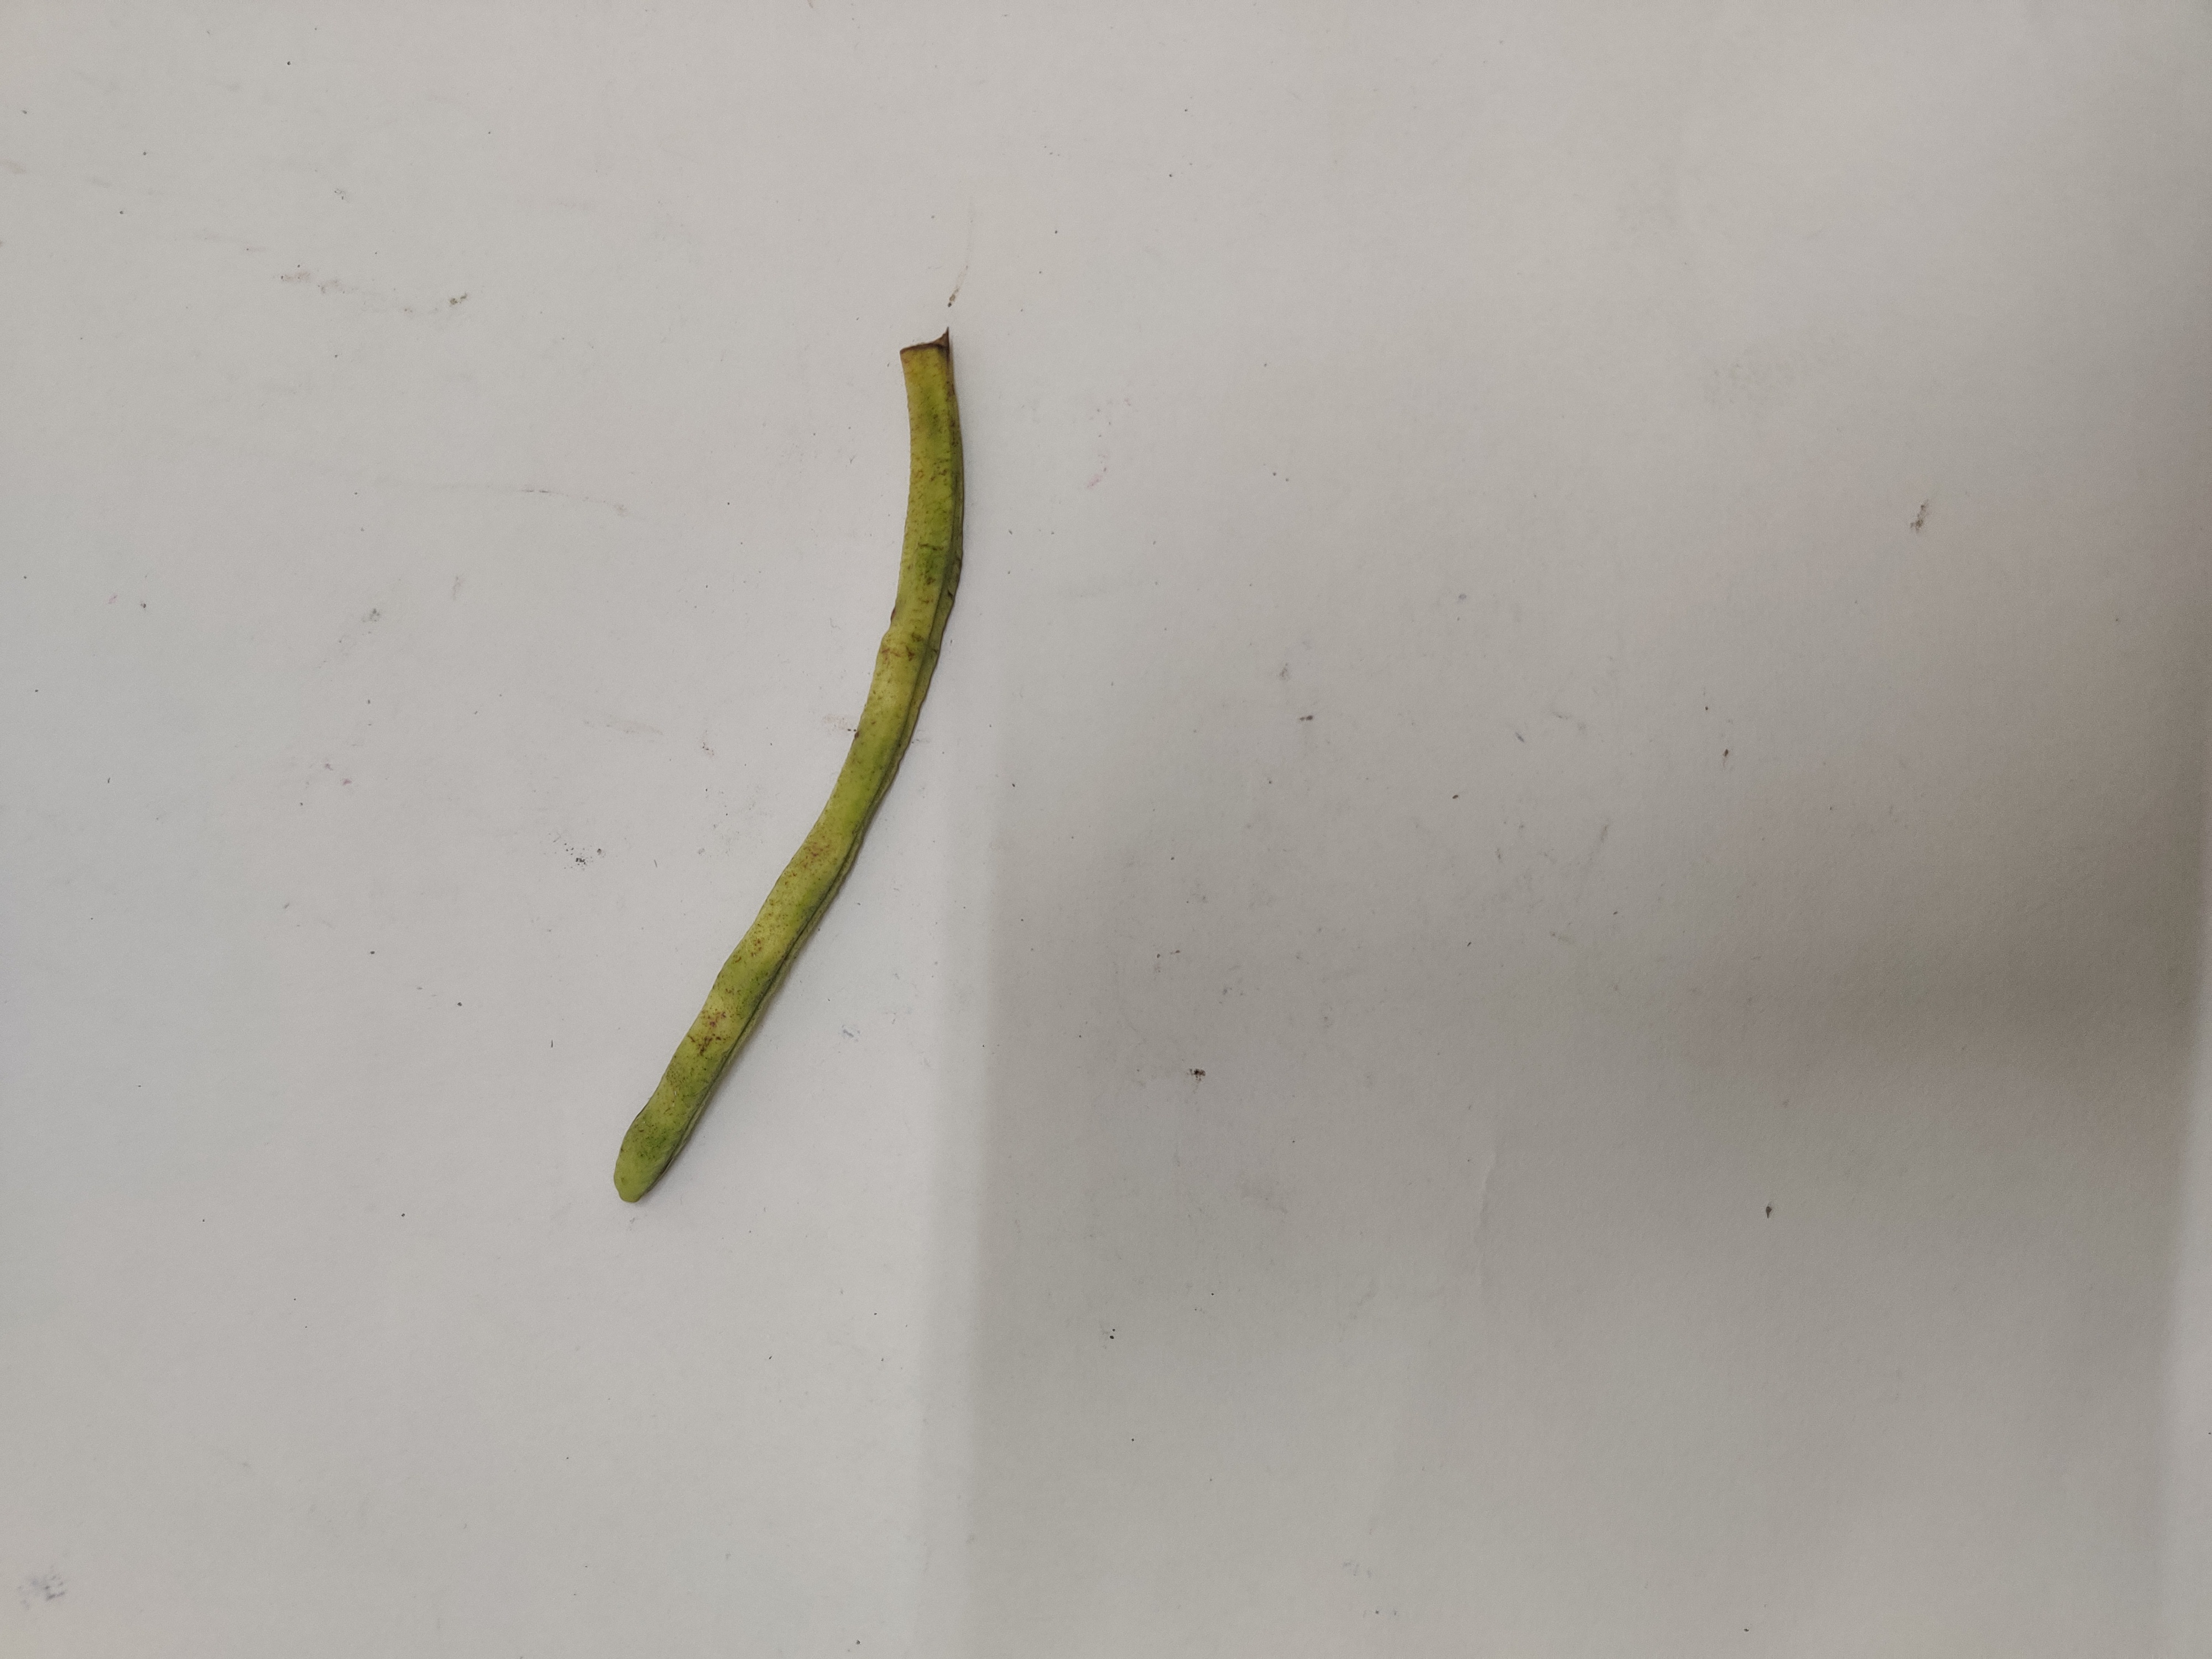
Crop: Cowpea
Condition: Severely Damaged